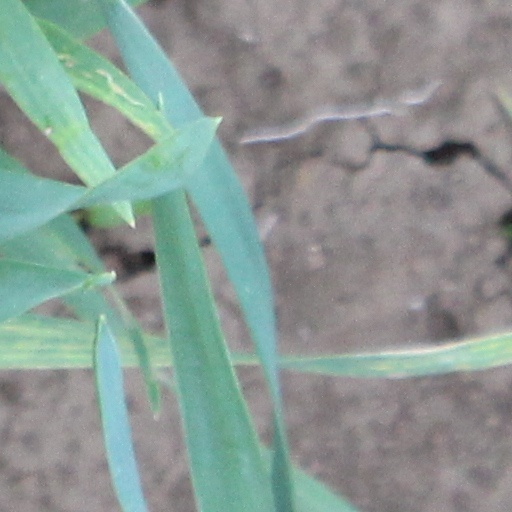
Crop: wheat